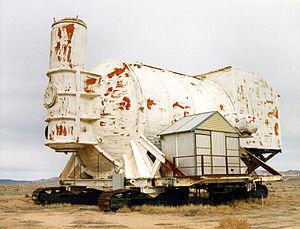
L’opération Tinderbox est le nom donné à une série de quinze essais nucléaires réalisée au site d'essais du Nevada en 1979 et 1980 par les États-Unis. Elle suit l'opération Quicksilver et précède l'opération Guardian.